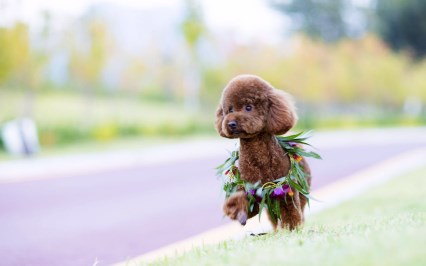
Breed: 7449-n000128-teddy